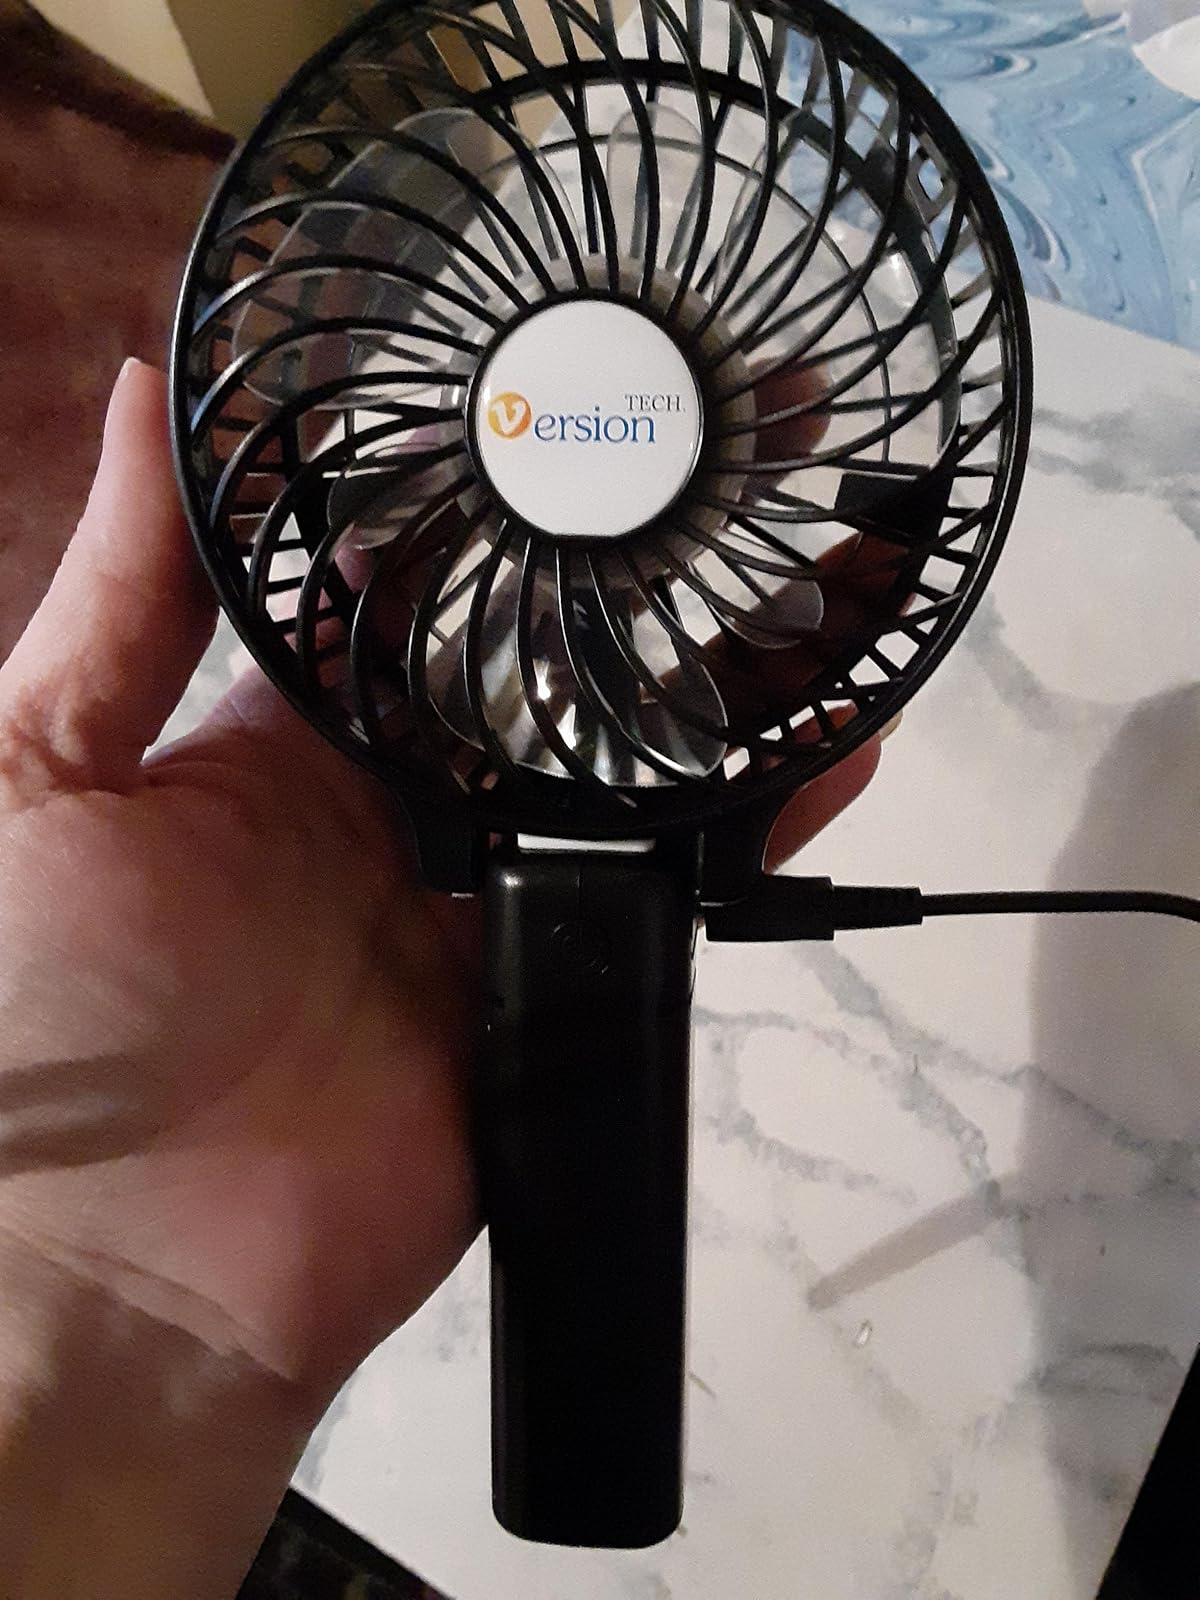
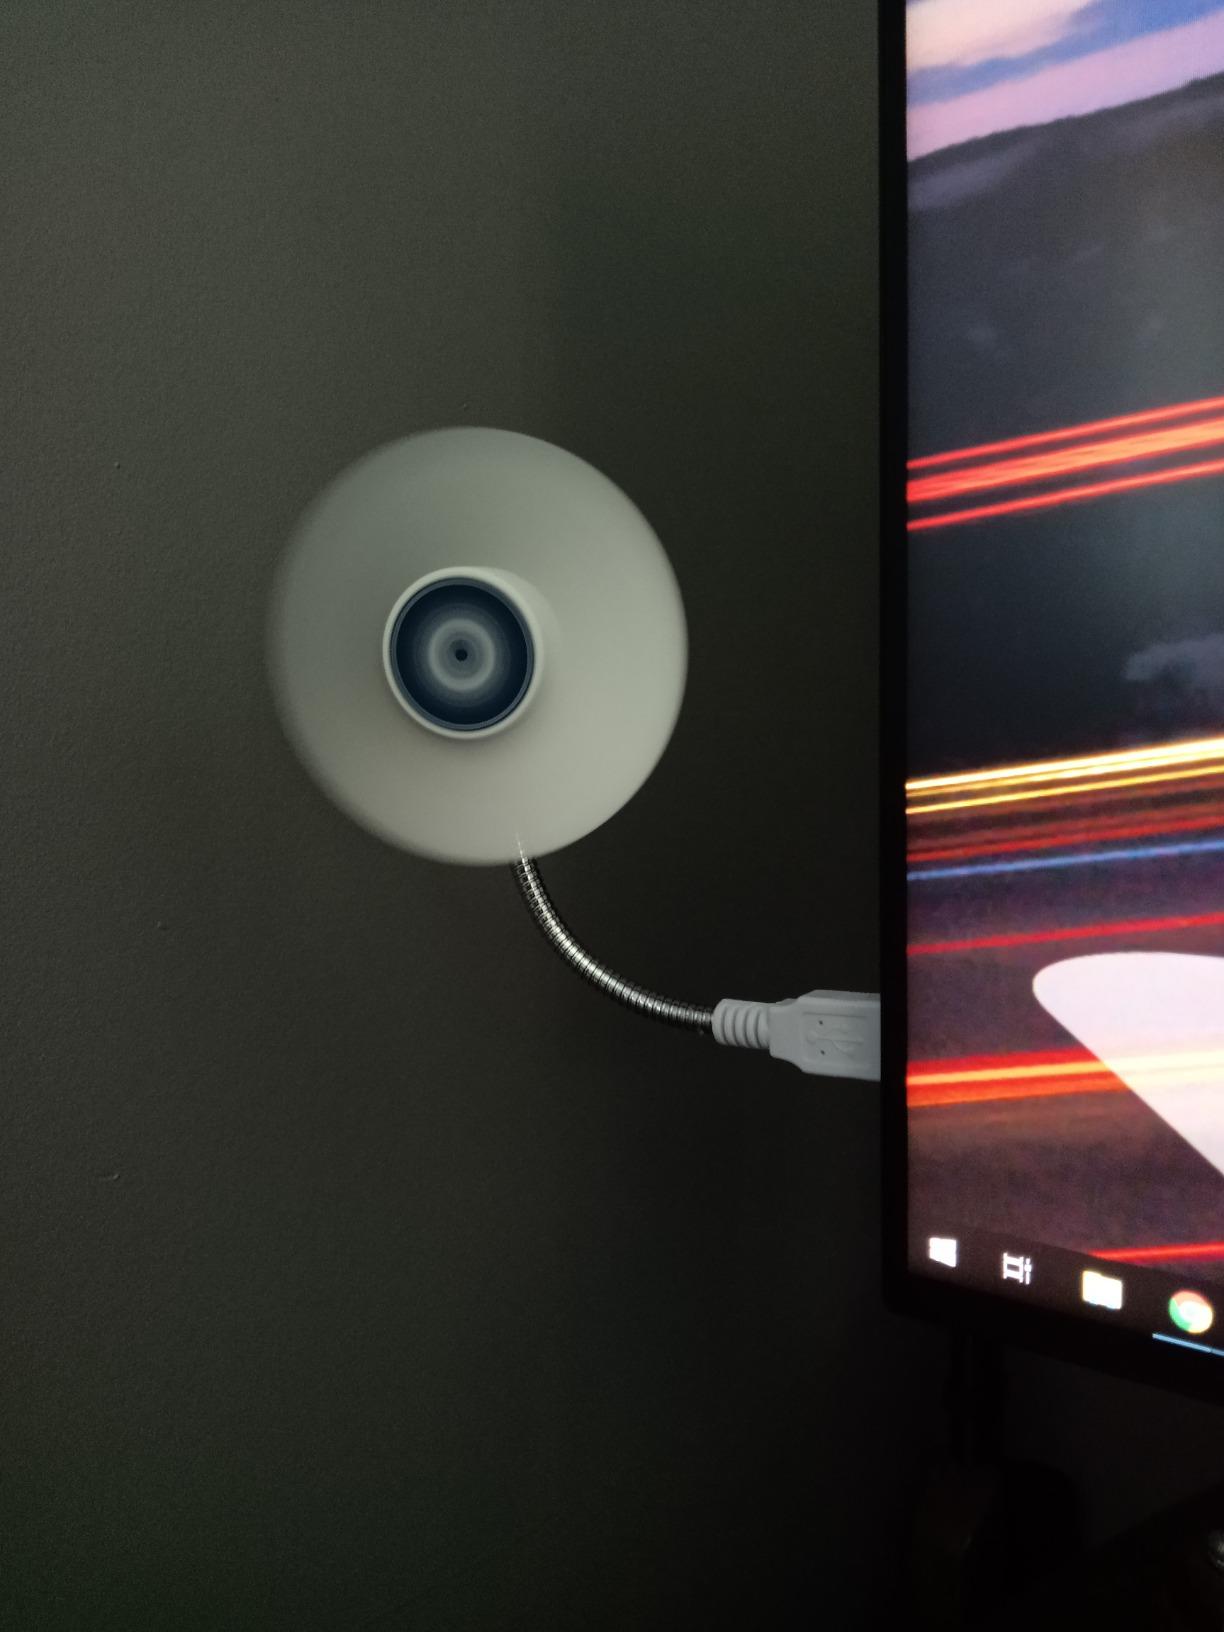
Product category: fan
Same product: no